Maja Melandsø

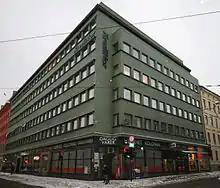
De-No-Fa-gården

In 1932, before Melandsøgården was officially opened, Melandsø moved to Oslo and worked for a year with architect . She gained more experience with functionalist ideas and functionalist architecture in practice. Slaatto was one of the most successful Norwegian architects of his time. In 1933 he was awarded the Houen Foundation Award for De-No-Fa-gården on Prinsens gate in Oslo.